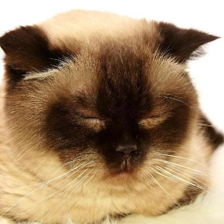
Label: animals